Magical Pop'n

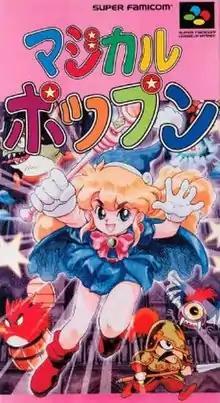
Cover art by Takami Akai

is a side-scrolling action-platform video game. It was developed by Polestar and published by Pack-In-Video exclusively for the Super Famicom in Japan on 10 March 1995. In "Magical Pop'n", the Demon King's army invades the kingdom of To'ahl and steals a magic gem that holds tremendous power from the castle. The Princess (voiced by AV idol Ai Iijima) then sets out on a journey to retrieve the stolen gem, before it can be used for the Demon King's nefarious plans of world domination. Its gameplay consists of platforming and exploration with a main six-button configuration, featuring special moves and techniques.